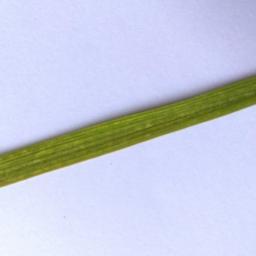
Label: Rice___Healthy